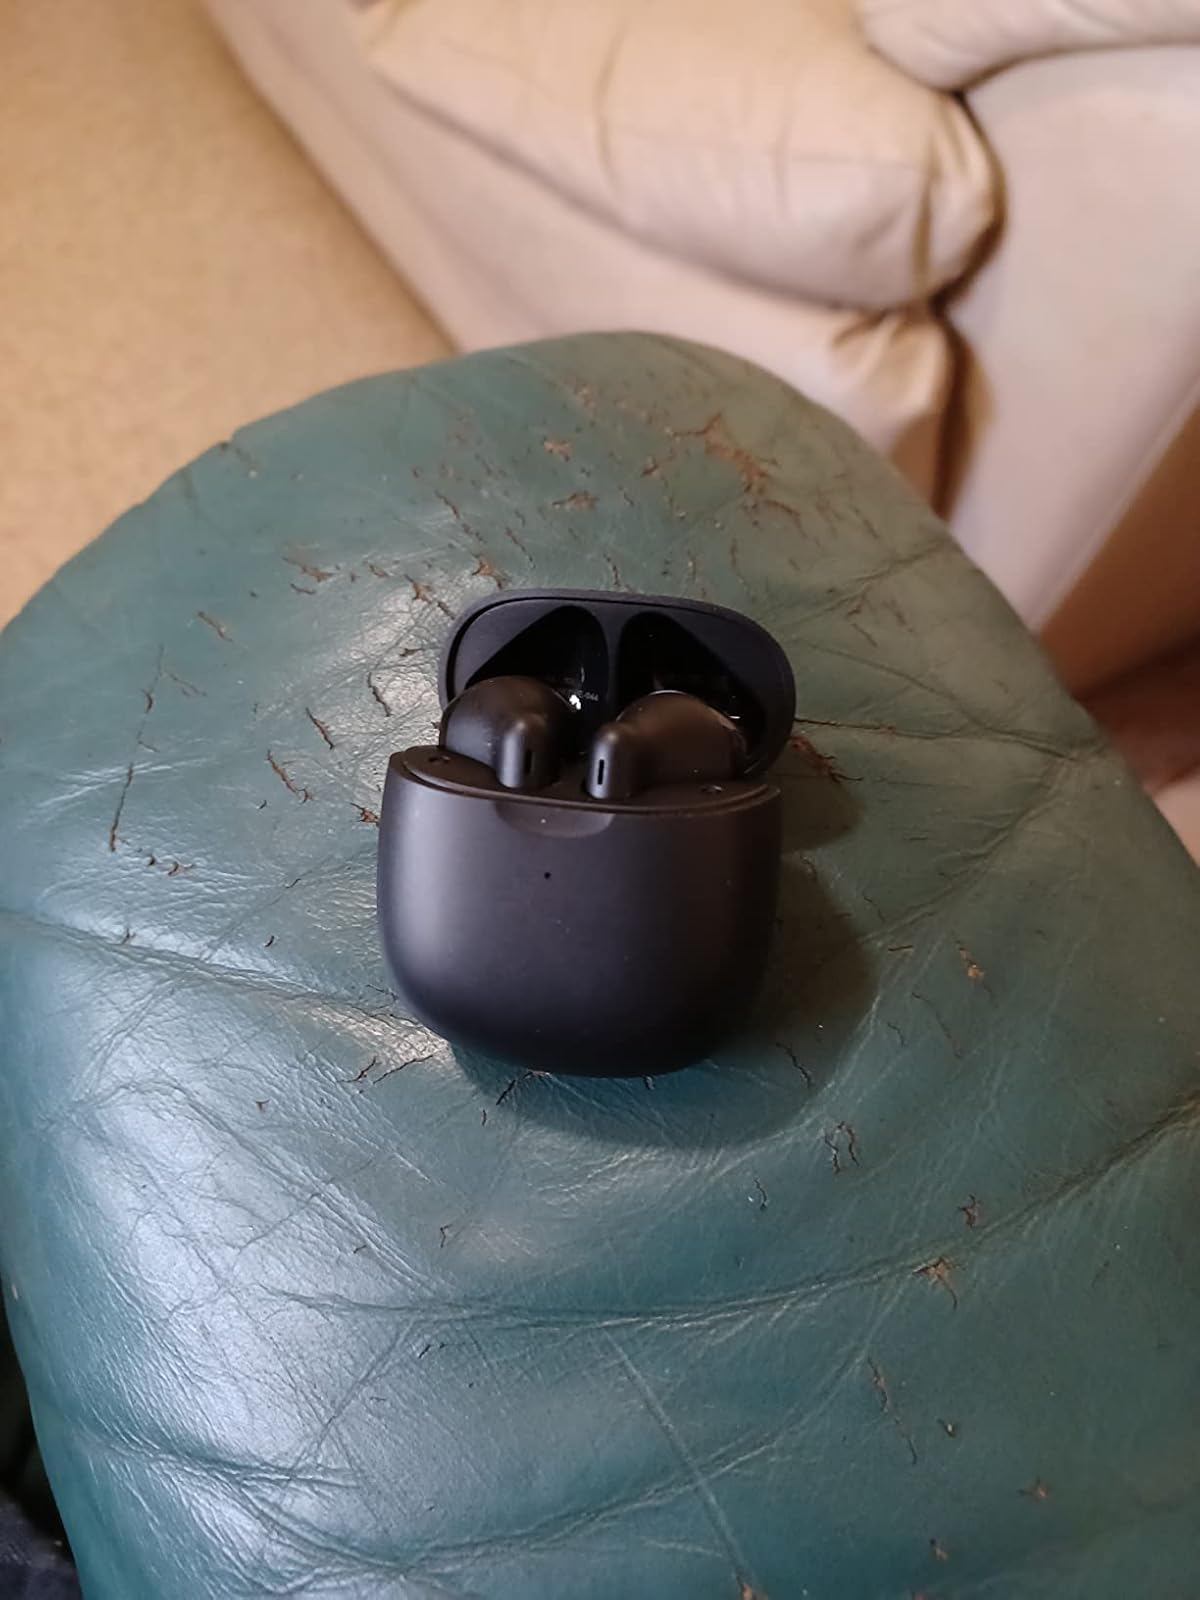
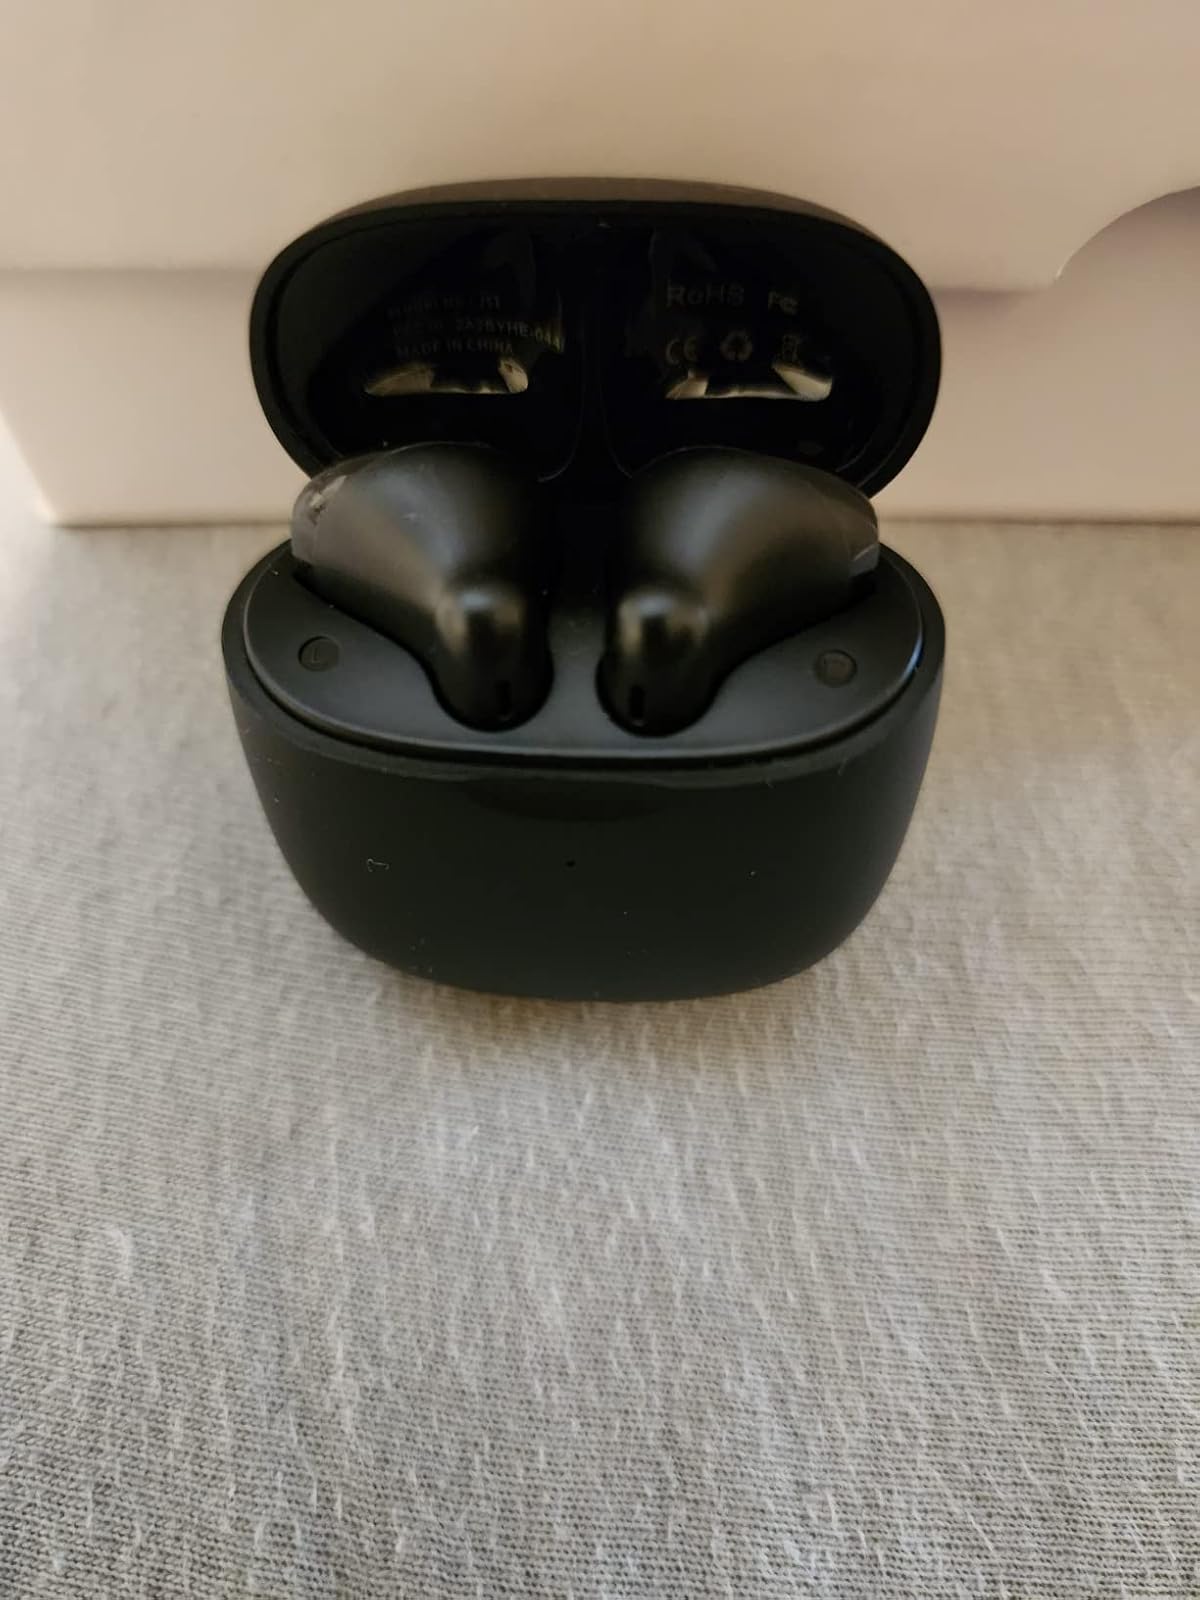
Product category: earbuds
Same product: yes